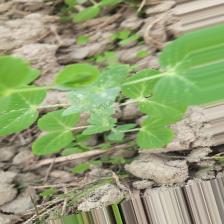
Label: Powdery Mildew